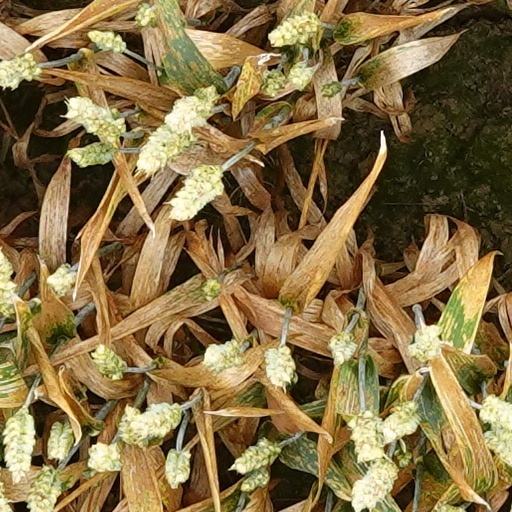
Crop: wheat